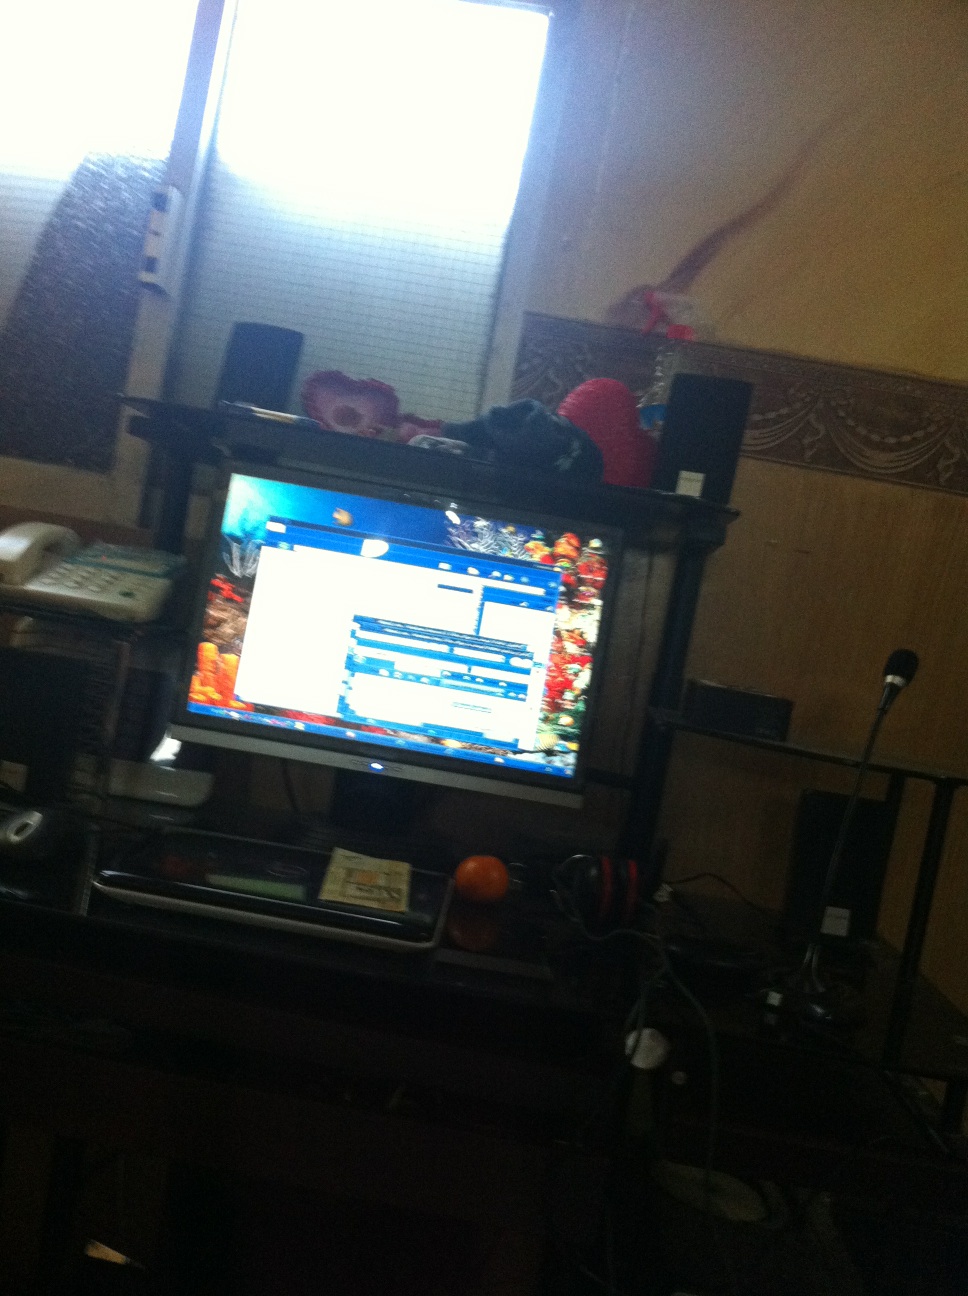Question: Is this a laptop?
Answer: no